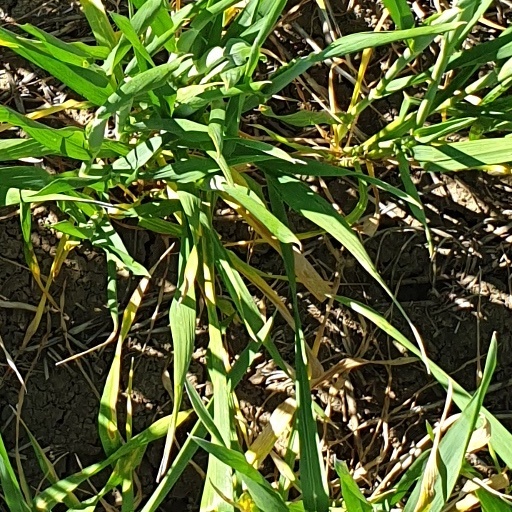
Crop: wheat